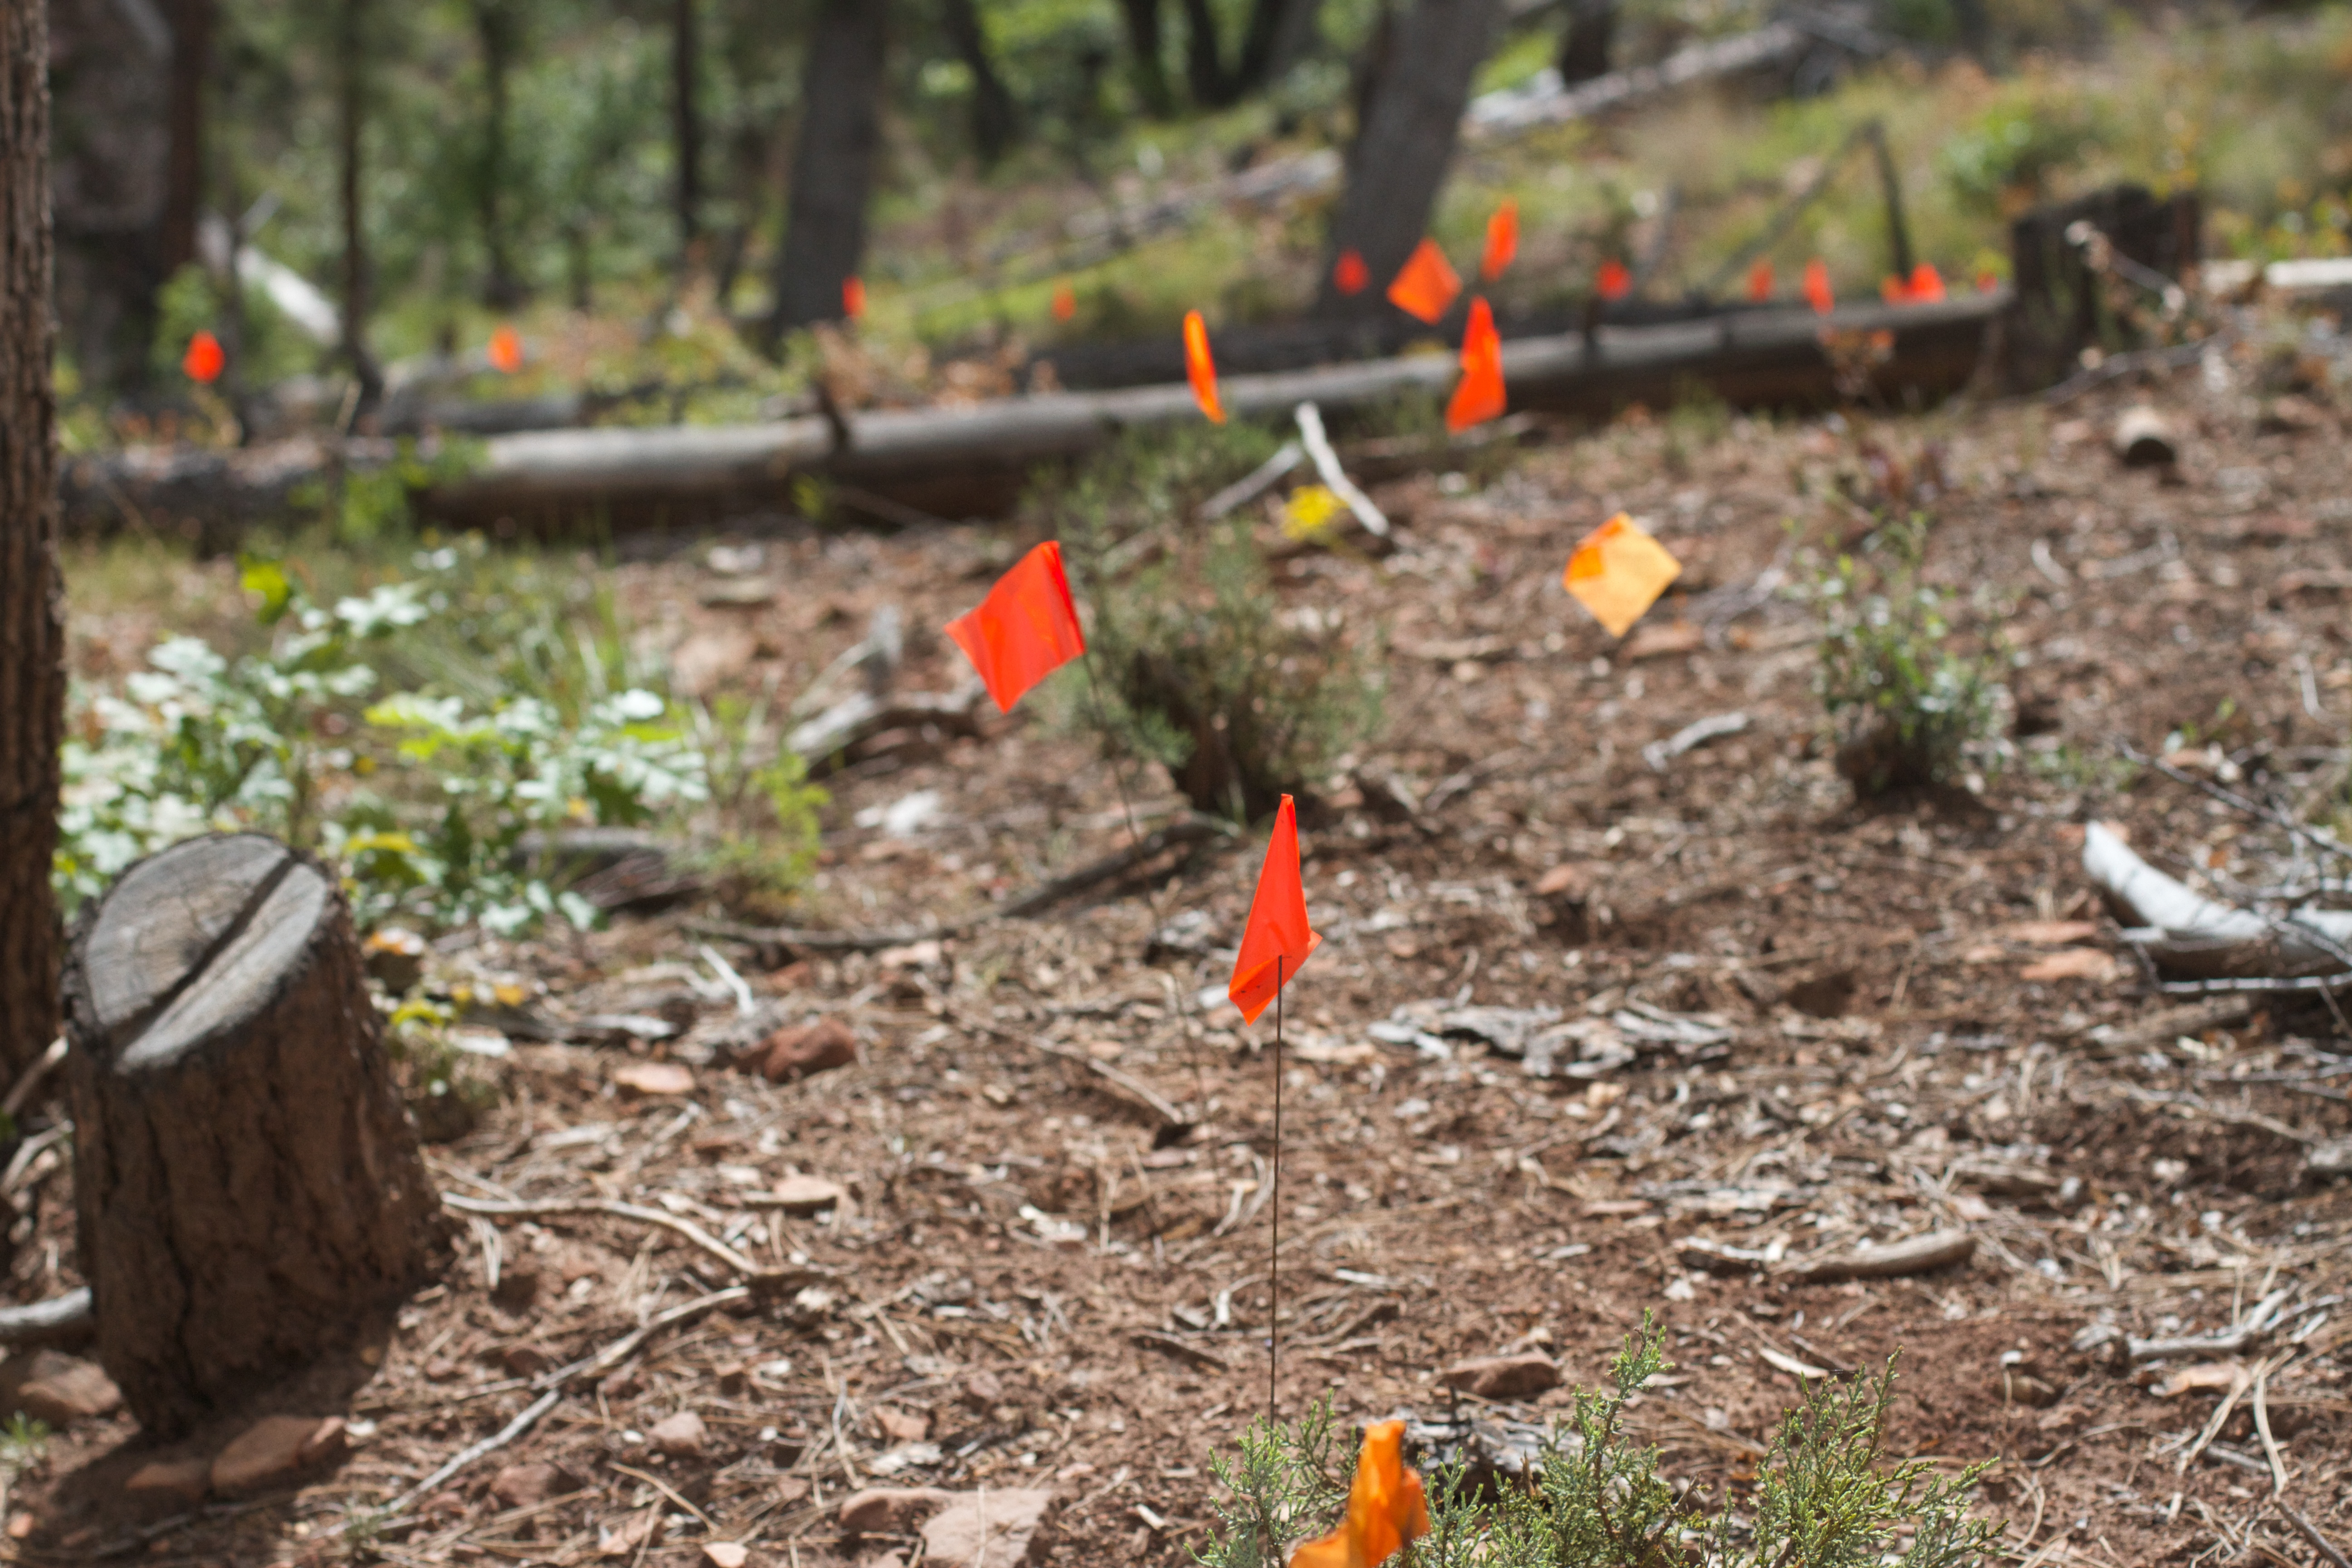
tree, forest, leaf, autumn, soil, garden, woodland, yard, pstrails, geological phenomenon